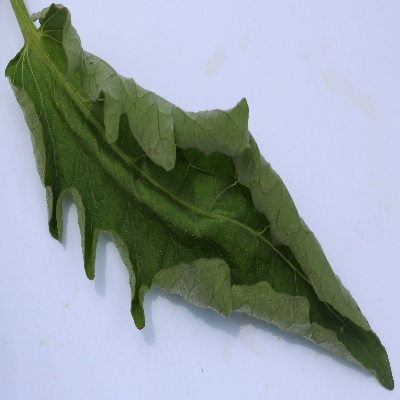
Crop: Tomato
Condition: leaf curl